Lucie Chainel-Lefèvre

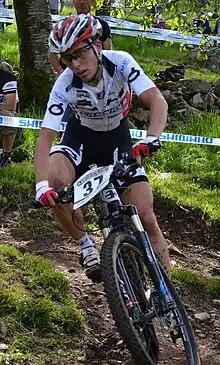
At a race in 2012

Lucie Chainel-Lefèvre (born 2 July 1983) is a French cyclo-cross racing cyclist. She won the bronze medal at the 2013 UCI Cyclo-cross World Championships in Louisville, United States. She was married to racing cyclist Steve Chainel but they separated in 2017.